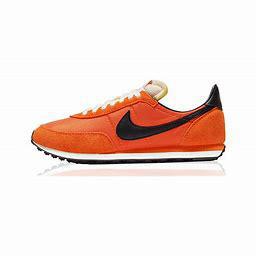
Brand: Nike
Model: Waffle 2